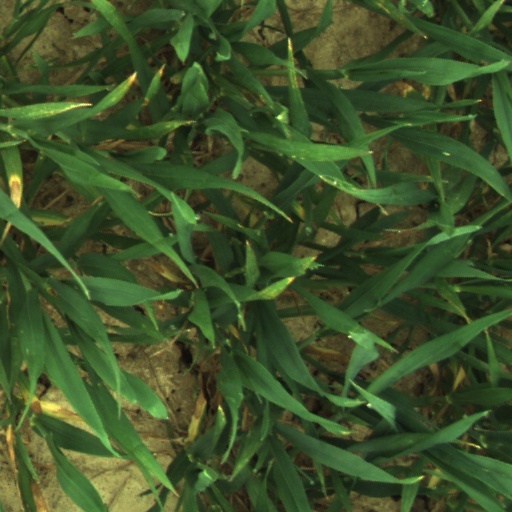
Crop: wheat